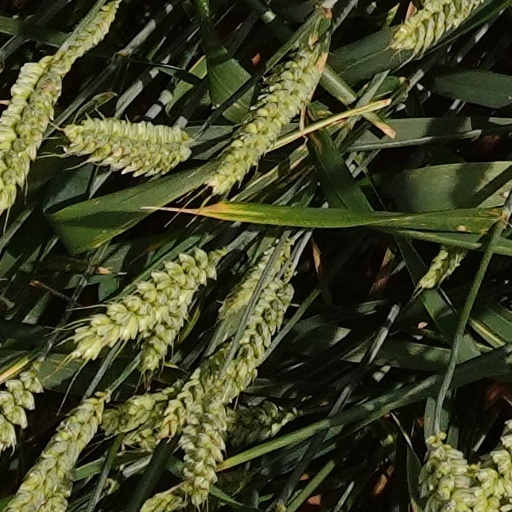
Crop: wheat